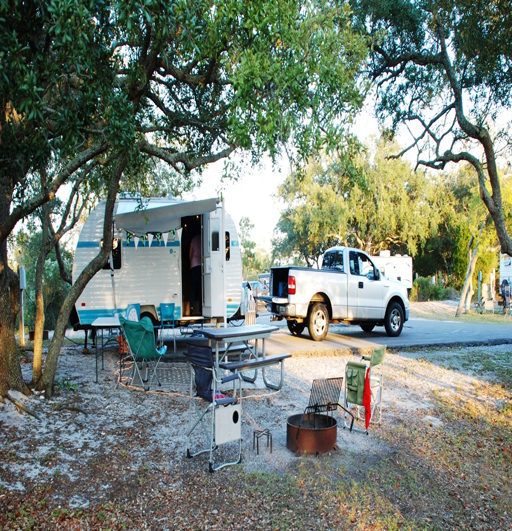
industry set up under the live oak trees of campground .